Bill Spears

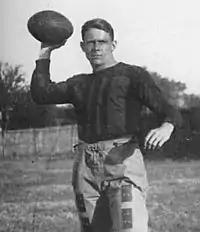
circa 1927

William Douglas Spears (August 31, 1906 – December 31, 1992), known as "Bounding Bill Spears", was an American football player and stand-out quarterback for Dan McGugin's Vanderbilt Commodores football teams from 1925 to 1927. Spears was elected to the College Football Hall of Fame in 1962. Grantland Rice said of Spears that he was one of the fastest quarters he had ever seen.